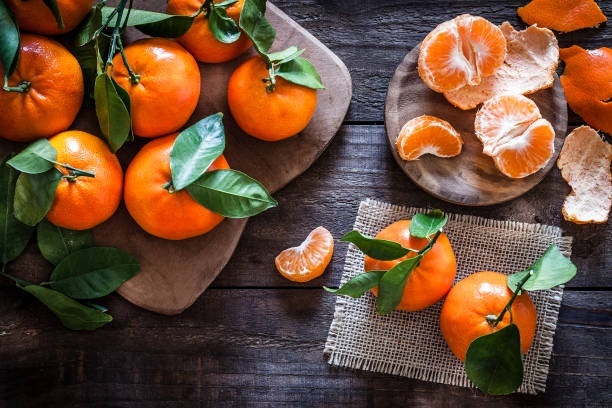
Label: mandarine